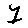
Label: 1